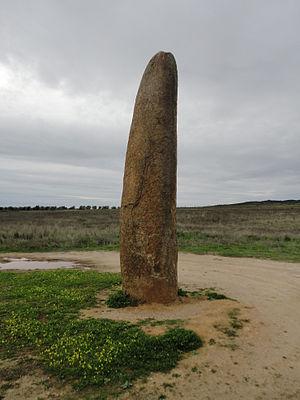
Le menhir de Outeiro, connu également sous le nom de Penedo Comprido, est un mégalithe datant du Chalcolithique situé près de la municipalité de Reguengos de Monsaraz, dans le district d'Évora, en Alentejo.
Le district d'Évora est un district du Portugal. Sa capitale en est la ville éponyme d'Évora.
L’Alentejo est une région statistique du Portugal couvrant 31 385 km² comprenant une grande partie de la moitié sud du pays et peuplée de 521 240 habitants. Cette région statistique comprend toute la région historique et traditionnelle de l'Alentejo, ainsi que la communauté intermunicipal de Lezíria do Tejo, qui fait partie de la région Ribatejo.
Le mégalithisme en Europe se réfère à tous les sites ou ensembles de sites mégalithiques présents sur le continent européen. La plupart des pays d'Europe possèdent des sites mégalithiques, bien que ceux-ci soient inégalement répartis selon les régions.